Dome

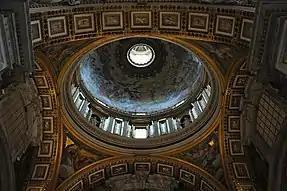
An oval dome (Rome, Italy)

"Geodesic domes" are the upper portion of geodesic spheres. They are composed of a framework of triangles in a polyhedron pattern. The structures are named for geodesics and are based upon geometric shapes such as icosahedrons, octahedrons or tetrahedrons. Such domes can be created using a limited number of simple elements and joints and efficiently resolve a dome's internal forces. Their efficiency is said to increase with size. Although not first invented by Buckminster Fuller, they are associated with him because he designed many geodesic domes and patented them in the United States.